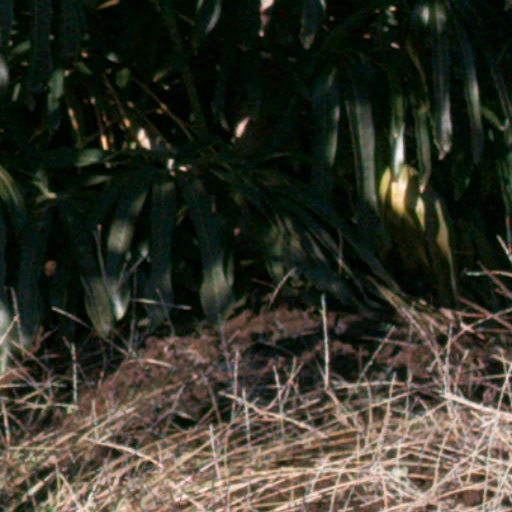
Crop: cassava